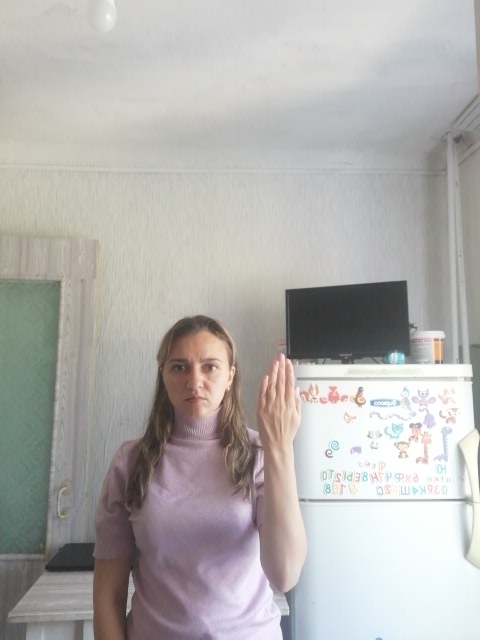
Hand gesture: stop_inverted